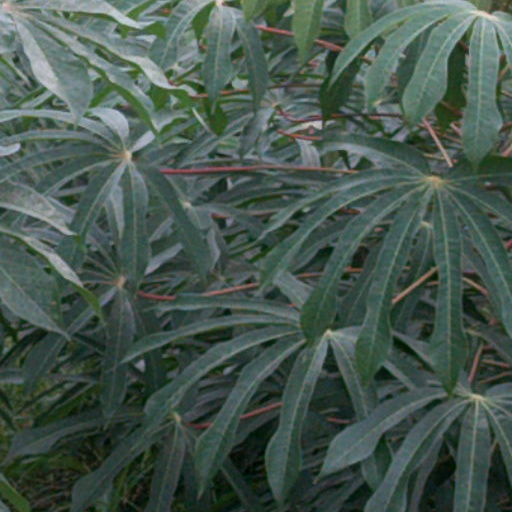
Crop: cassava